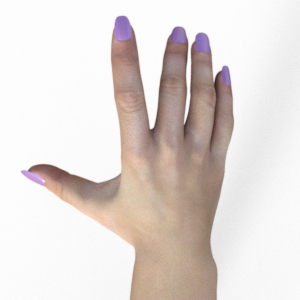
Label: paper